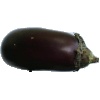
Label: Eggplant 1